Margarita with a Straw

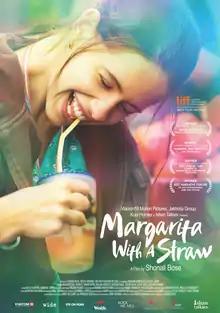
Theatrical release poster

Margarita with a Straw is a 2014 Indian Hindi-language drama film directed by Shonali Bose. It stars Kalki Koechlin as an Indian teenager with cerebral palsy who relocates to America for her undergraduate education and comes of age following her complex relationship with a blind girl, played by Sayani Gupta. Revathi, Kuljeet Singh, and William Moseley play supporting roles. Produced by Bose in partnership with Viacom18 Motion Pictures, "Margarita with a Straw" was co-written by Bose and Nilesh Maniyar. The film deals with the challenging concepts of sexuality, inclusion, self-love, and self-acceptance.